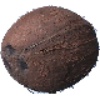
Label: Cocos 1